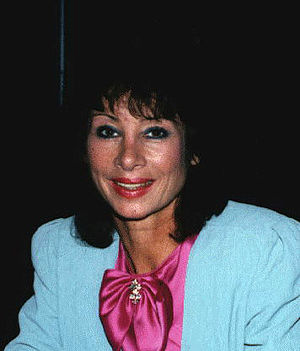
Carole Ann Ford
Carole Ann Lillian Ford er en engelsk skuespiller, som er best kendt for sin rolle som Susan Foreman i BBC science fiction tv-serie Doctor Who, og som Bettina i filmen Den nat triffiderne kom fra 1962.